Won In-choul

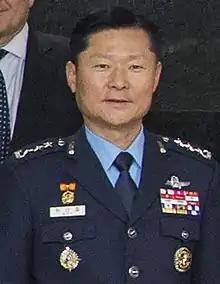
Then-Lieutenant General Won In-choul in 2017

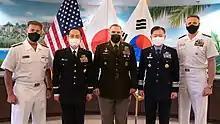
General Won In-choul (2nd from left) meets with US Admirals John C. Aquilino and Philip S. Davidson, US Chairman of the Joint Chiefs of Staff Gen. Mark A. Milley, and Japanese Chief of Staff, Joint Staff Gen. Kōji Yamazaki (2021)

After graduating at the Korea Air Force Academy in 1984, Won commanded various units of the Republic of Korea Air Force (ROKAF) and also served at the Office of the Joint Chiefs of Staff. He also spent his time flying fighters, primarily the F-16C/D (Block 32). Won served as a Secretary to the Chief of Staff, Republic of Korea Air Force and as Director at the Korea Air & Space Operations Center of the Air Force Operations Command in December 2010, and served as the Commander of the 19th Fighter Wing, where he flew the F-16C/D (Block 32) fighter aircraft, based at Jungwon Air Base in Chungju, North Chungcheong Province in May 2012. Won became the Director for Exercise & Training, J37, at the Office of the Joint Chiefs of Staff in April 2014, and became the Vice Chief of Staff of the Air Force, the ROKAF's second highest post in October 2015. He became Commander of the Air Force Operations Command, the ROKAF's overall operations command in October 2016, and was named as the Chief Director for Military Support, at the Joint Chiefs of Staff in October 2017.